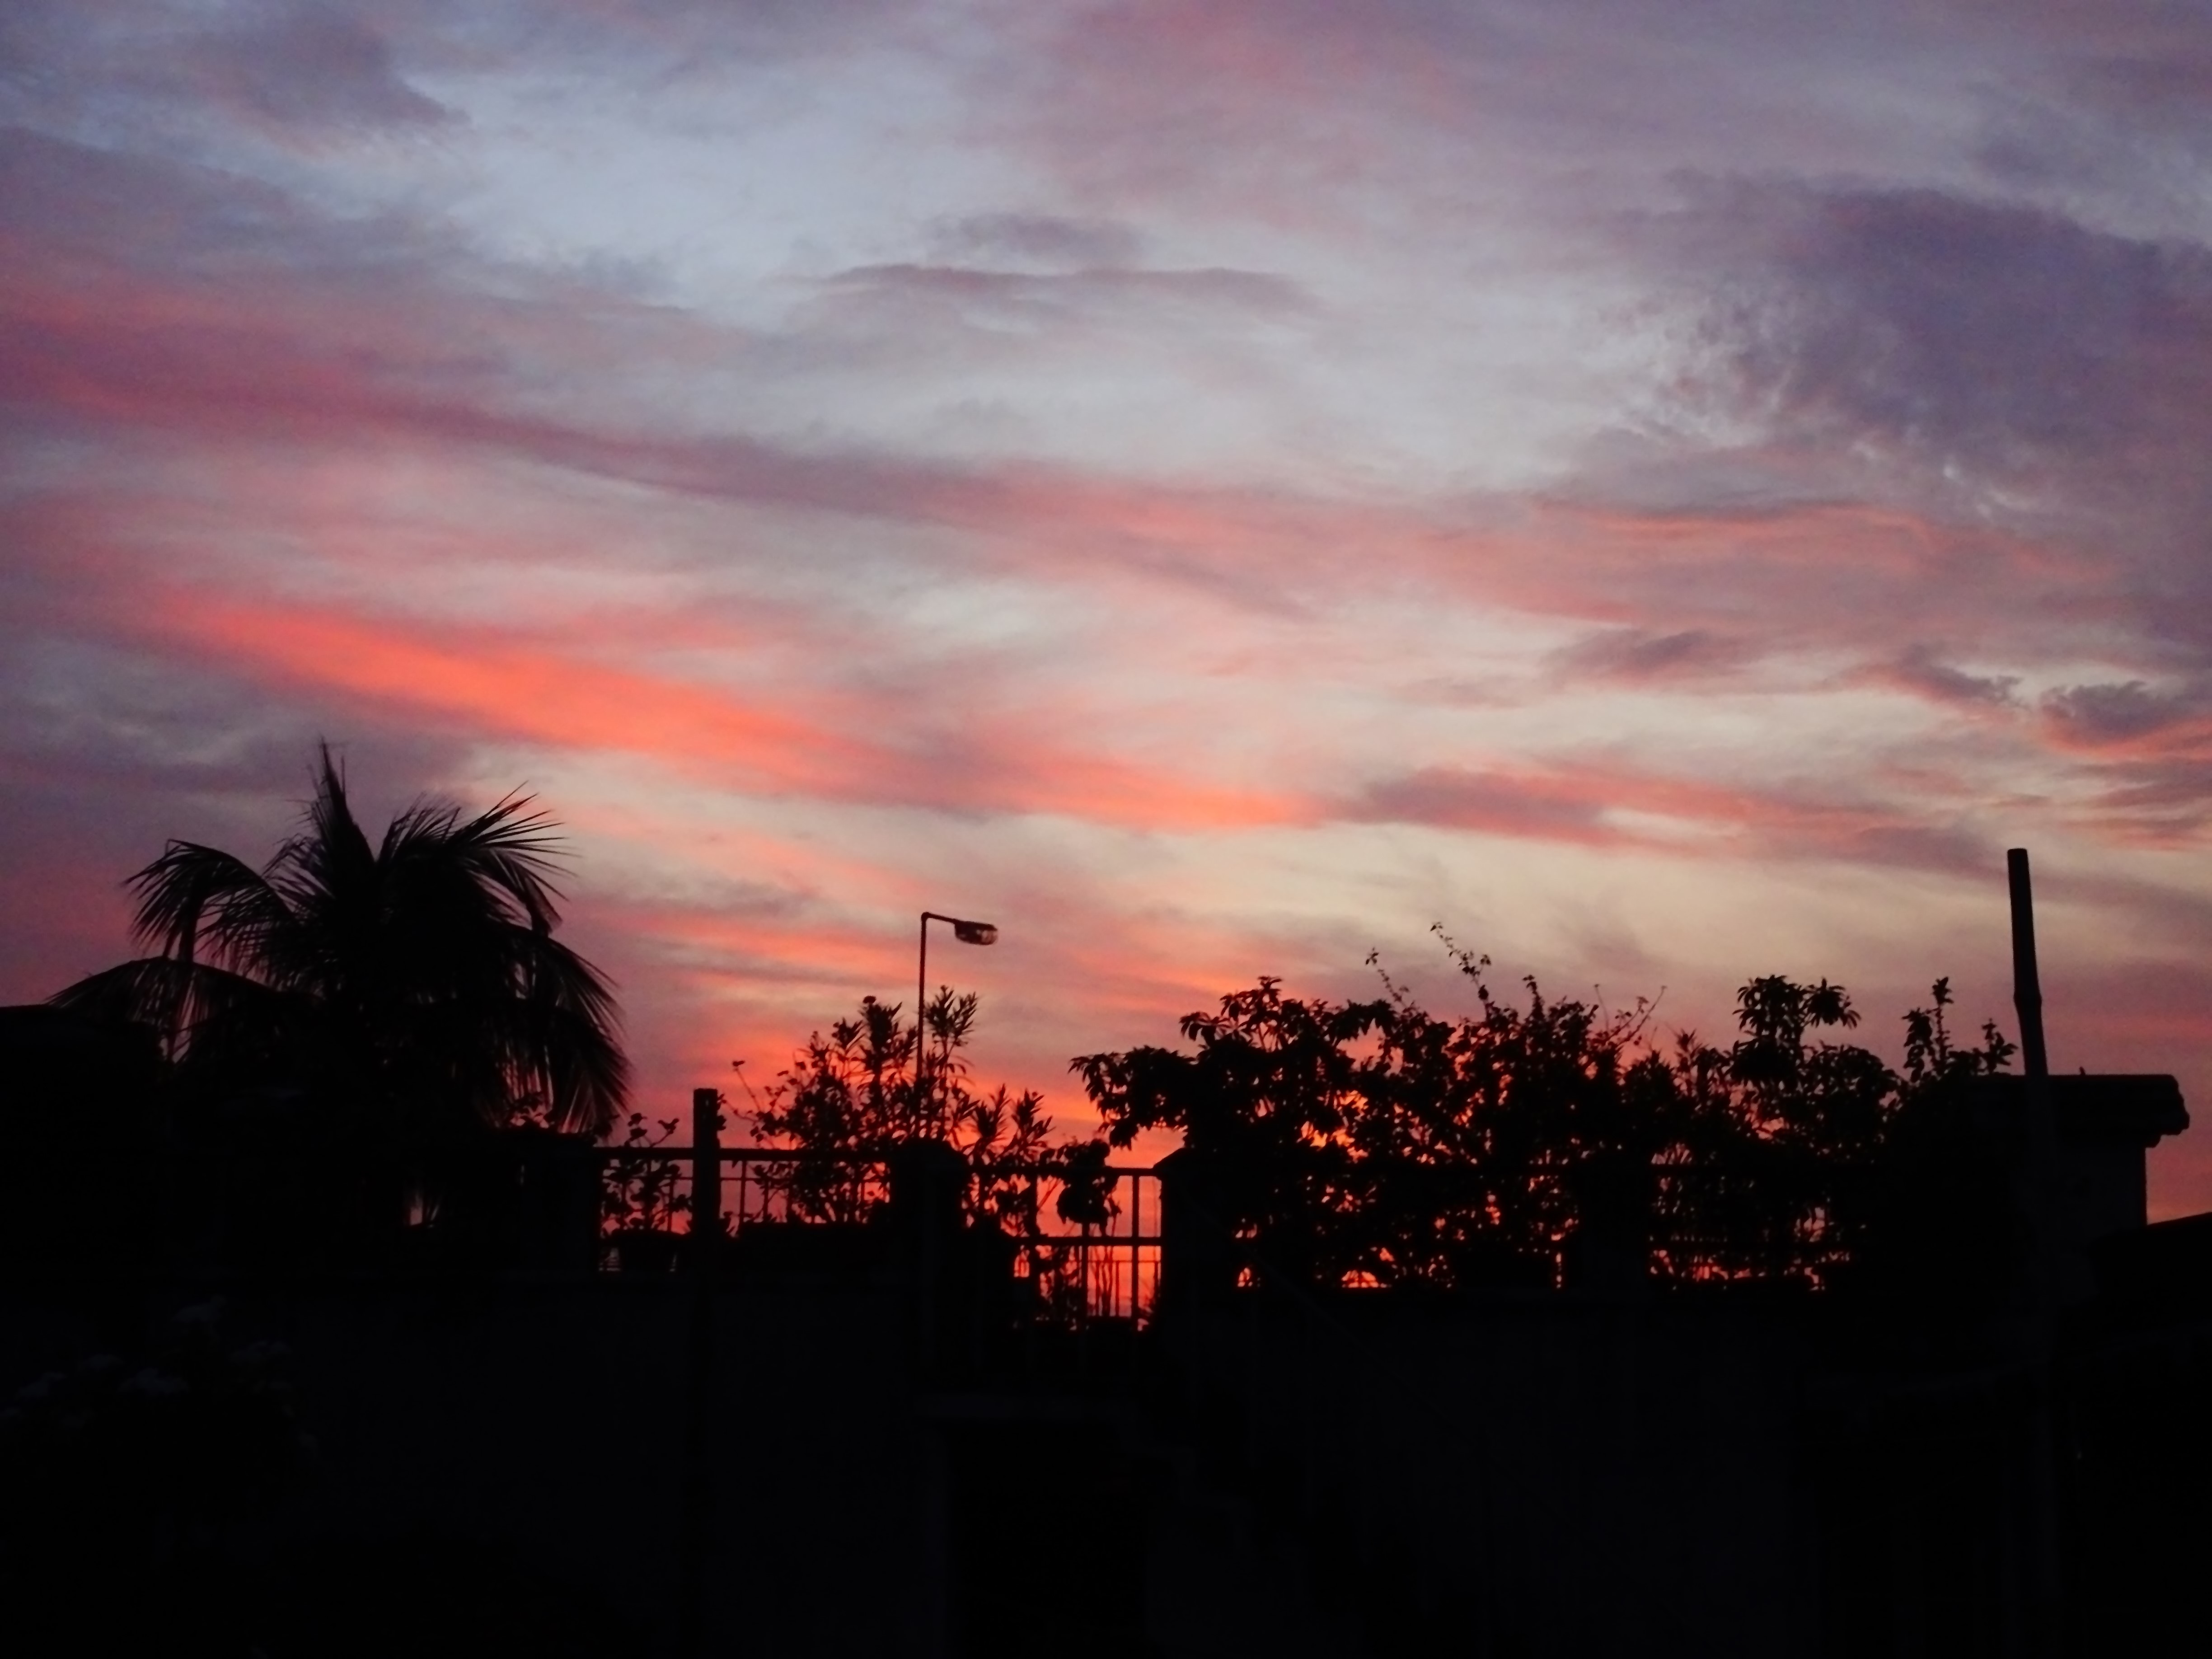
cloud, sky, sunrise, sunset, morning, dawn, atmosphere, dusk, evening, afterglow, red sky at morning